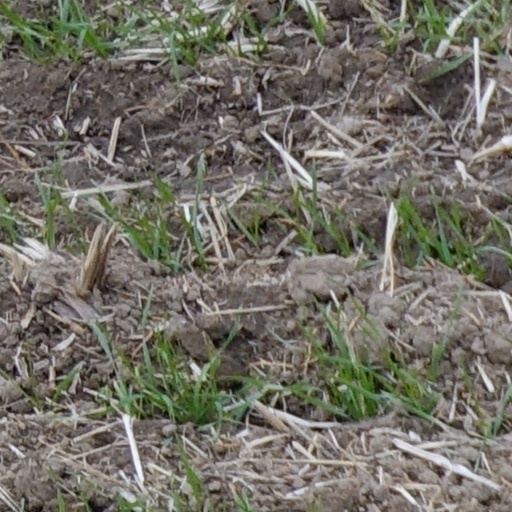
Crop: wheat